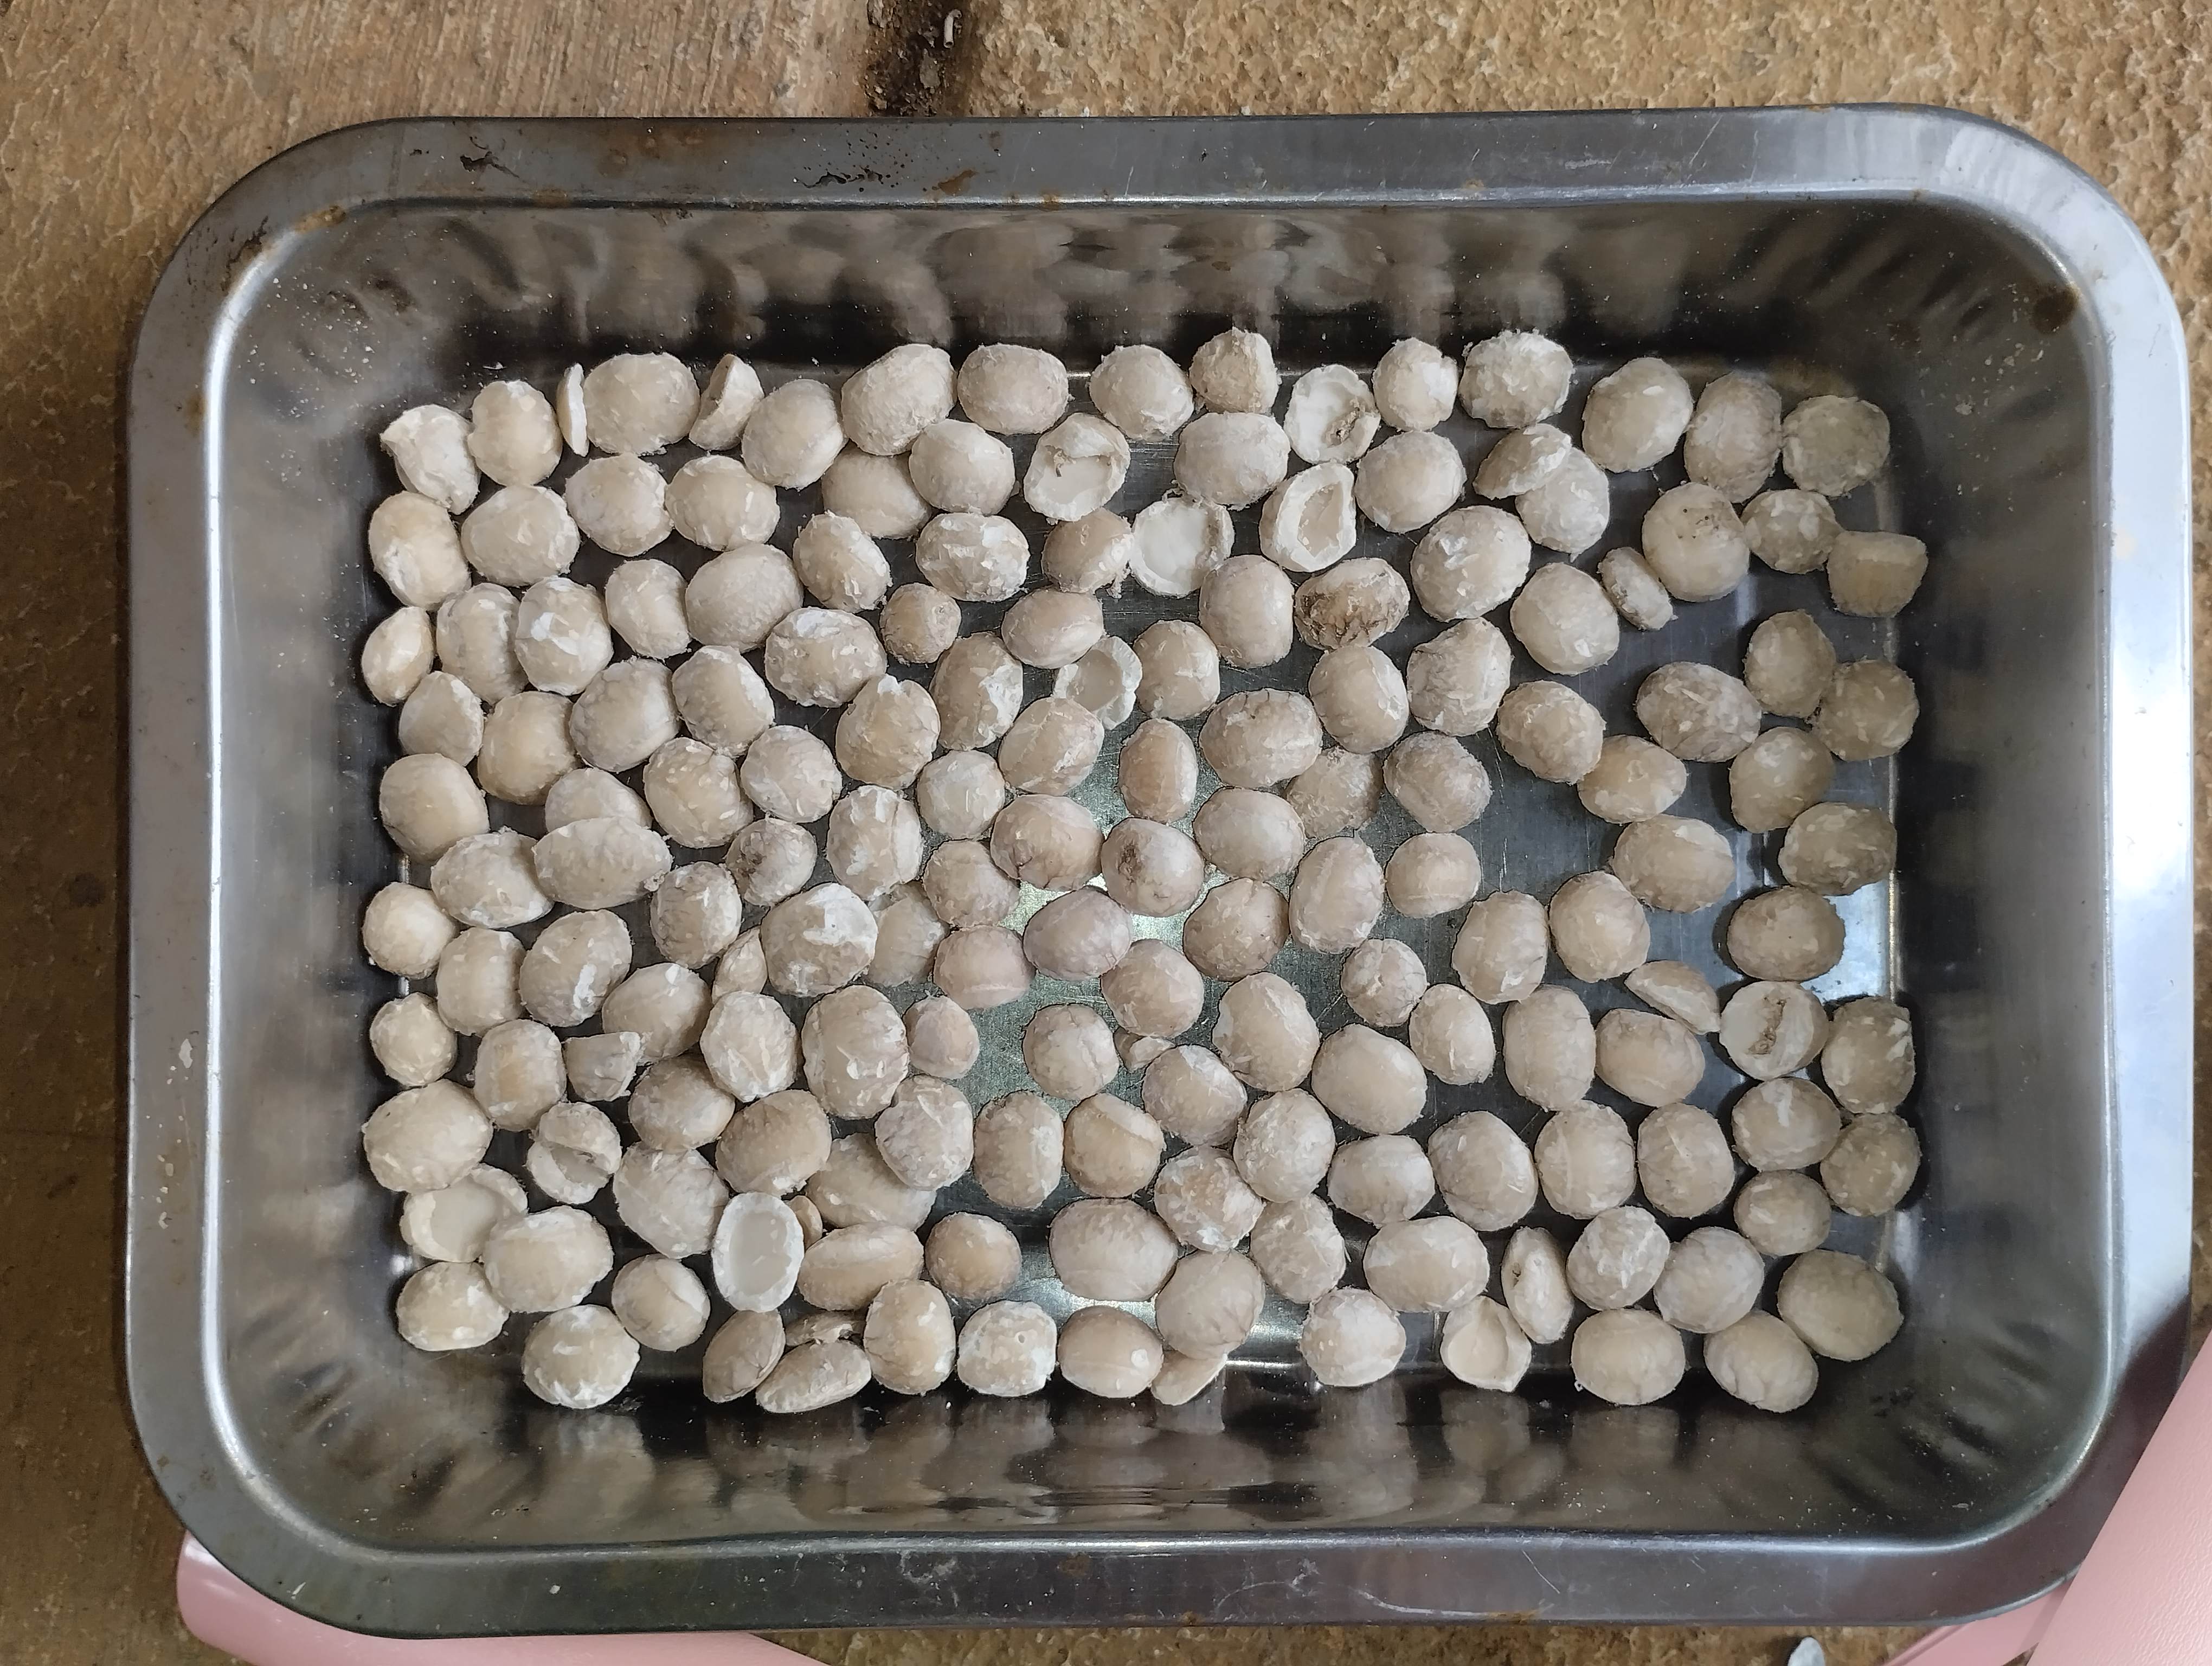
Label: bagus (good seed)